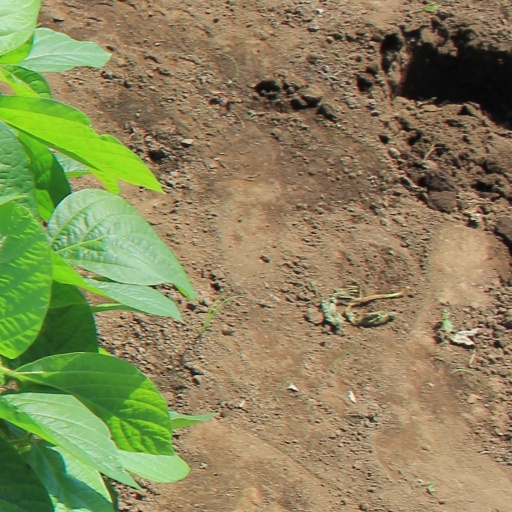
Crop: soybean